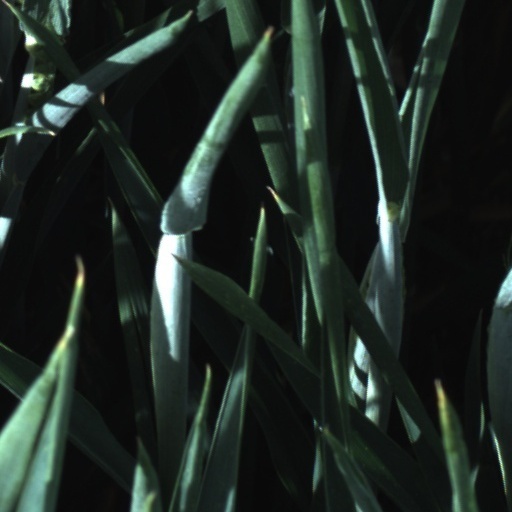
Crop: wheat